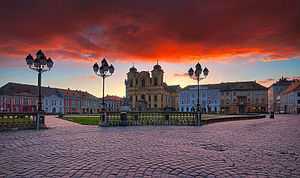
Timișoara
Unionspladsen i Timişoara
Timişoara er administrativt center i Timiș distrikt i Banat i det vestlige Rumænien. Timişoara har 319.279 indbyggere. De mange varianter af navnet stammer fra navnet på floden Timiş. Den er en industriby og var den første by i Europa, der havde elektrisk belysning. Dette skete i 1884 og i 1899 blev byen en af de første byer med elektriske sporvogne.